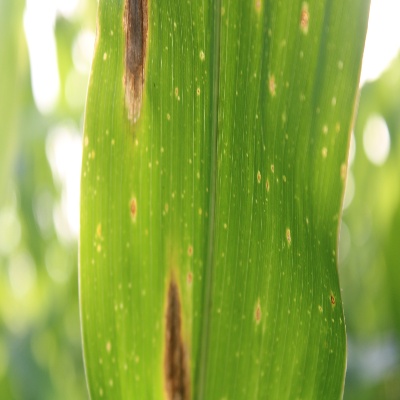
Crop: Maize
Condition: leaf blight